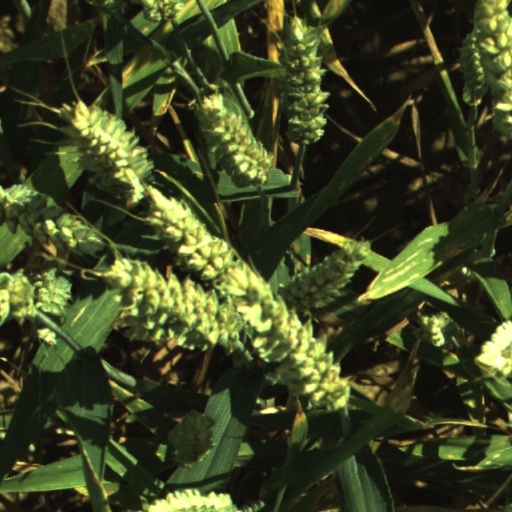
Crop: wheat